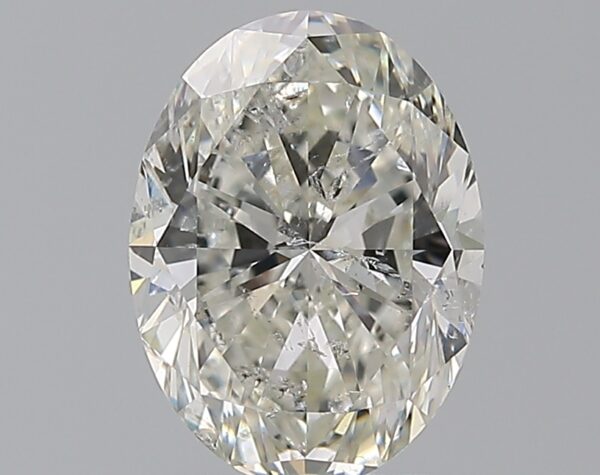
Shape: oval
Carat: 1.5
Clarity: SI2
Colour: I
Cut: EX
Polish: EX
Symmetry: EX
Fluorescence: N
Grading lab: GIA
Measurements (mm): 8.54 x 6.33 x 4.02